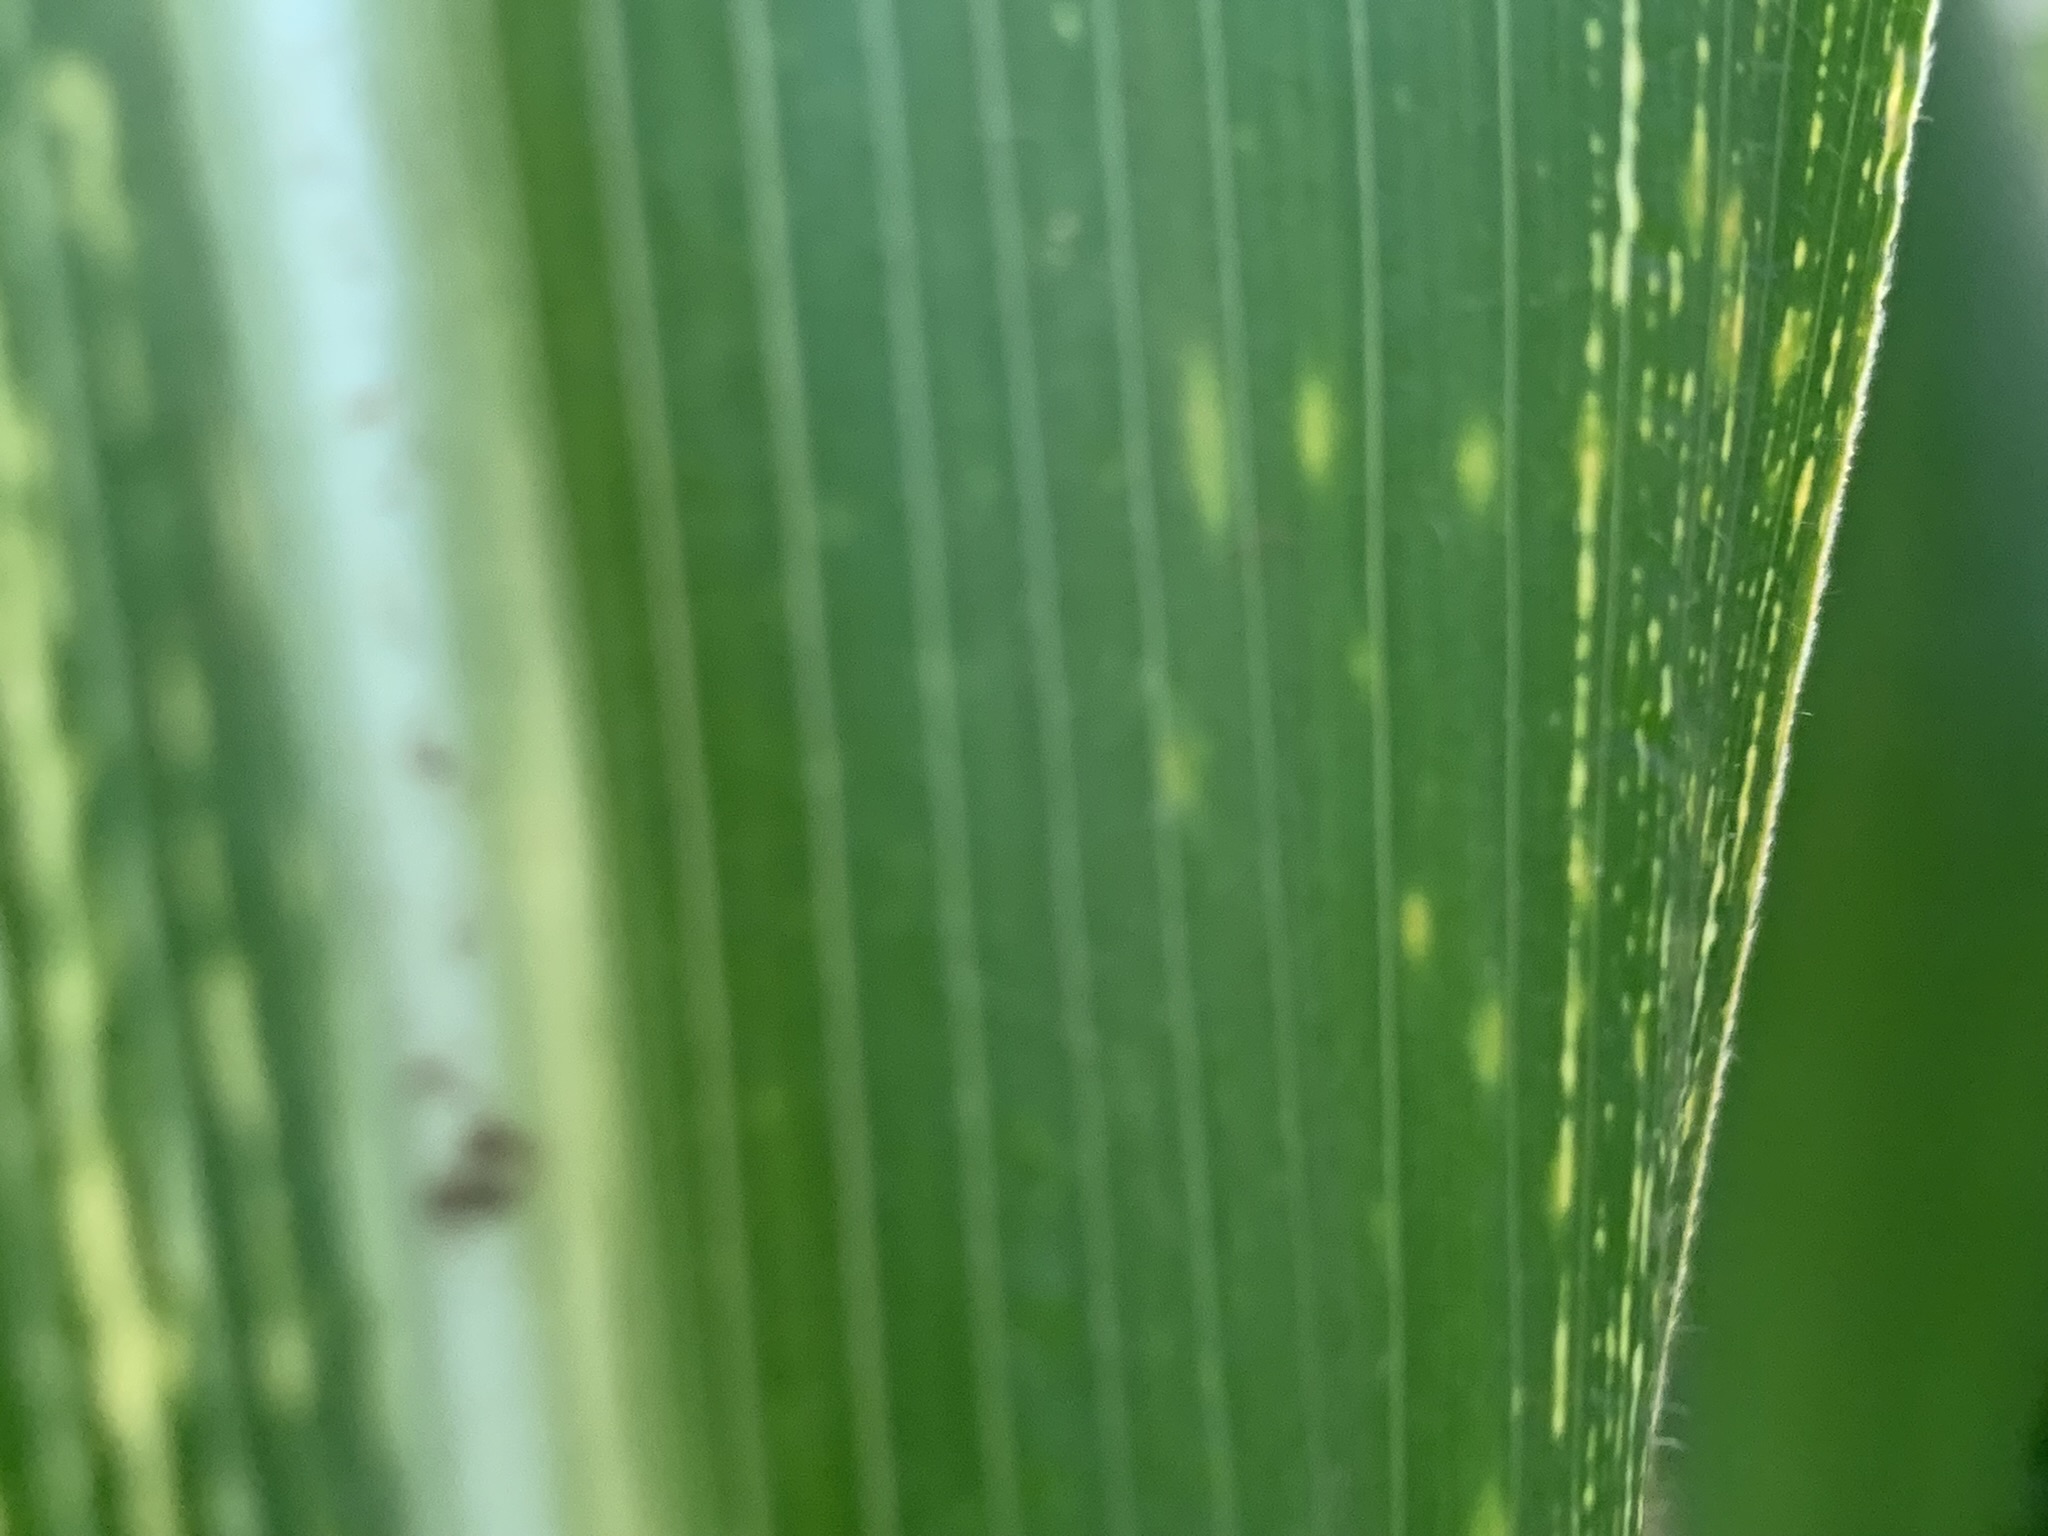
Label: MSV